New York State Route 20SY

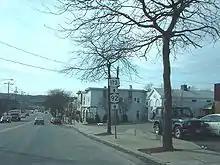
Signage along the NY 92 / NY 173 overlap in Manlius. This overlap included NY 20N and NY 20SY during the 1950s and early 1960s

East of State, NY 20SY continued to follow NY 5 through the eastern part of Syracuse. The two routes met the southern terminus of NY 433 at Midler Avenue before passing north of LeMoyne College and exiting the city of Syracuse. Upon crossing into the town of DeWitt, Routes 5 and 20SY curved southward toward the hamlet of DeWitt, situated at the junction of NY 5 and NY 92. Both NY 5 and NY 20SY turned east onto NY 92, joining the route for just over to the vicinity of Fayetteville. While NY 5 and NY 92 continued east into Fayetteville, NY 20SY turned southeast onto High Bridge Road.